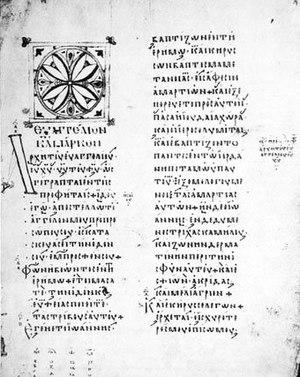
Le Codex Campianus, Des-Camps Codex, est un manuscrit de vélin du Nouveau Testament en écriture grecque onciale.